Zehdenick Abbey

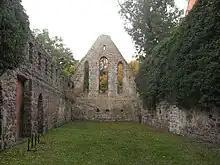
Ruins

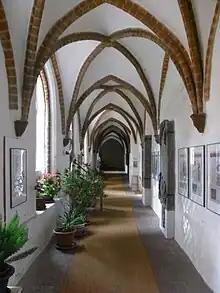
Cloister

At its beginning the community consisted of twelve nuns, who were able in 1252 to move into the newly completed dormitory. In 1254 Pope Alexander IV confirmed the foundation. Further building works were financially supported by Bishop Otto of Brandenburg in 1255 and by the Archbishop of Magdeburg, Erich of Brandenburg, in 1287. Like many other Cistercian houses Zehdenick became wealthy and by the time of the Reformation possessed 16 villages, with interests in another two, forests, and fishery rights in 13 lakes and a river, presumably the Havel.